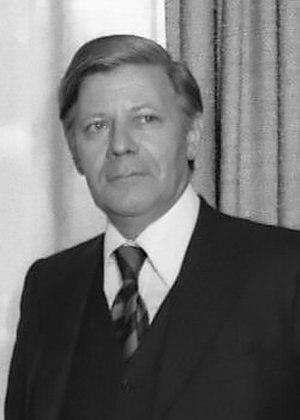
Les élections fédérales allemandes de 1976 se sont tenues le 3 octobre 1976, afin d'élire les quatre-cent quatre-vingt-seize députés de la huitième législature du Bundestag, pour un mandat de quatre ans.
Les élections fédérales allemandes de 1980 se sont tenues le 5 octobre 1980, afin d'élire les quatre-cent quatre-vingt-seize députés de la neuvième législature du Bundestag, pour un mandat de quatre ans.